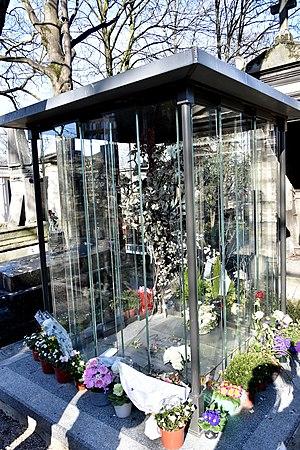
France Gall, nom de scène d'Isabelle Geneviève Marie Anne Gall, née le 9 octobre 1947 dans le 12ᵉ arrondissement de Paris, et morte le 7 janvier 2018 à Neuilly-sur-Seine, dans les Hauts-de-Seine, est une chanteuse française.